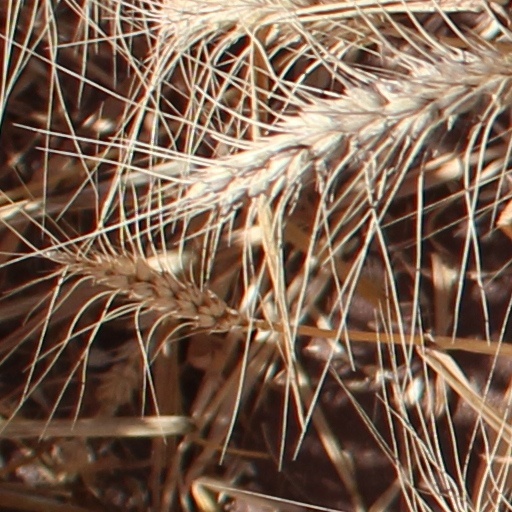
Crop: wheat